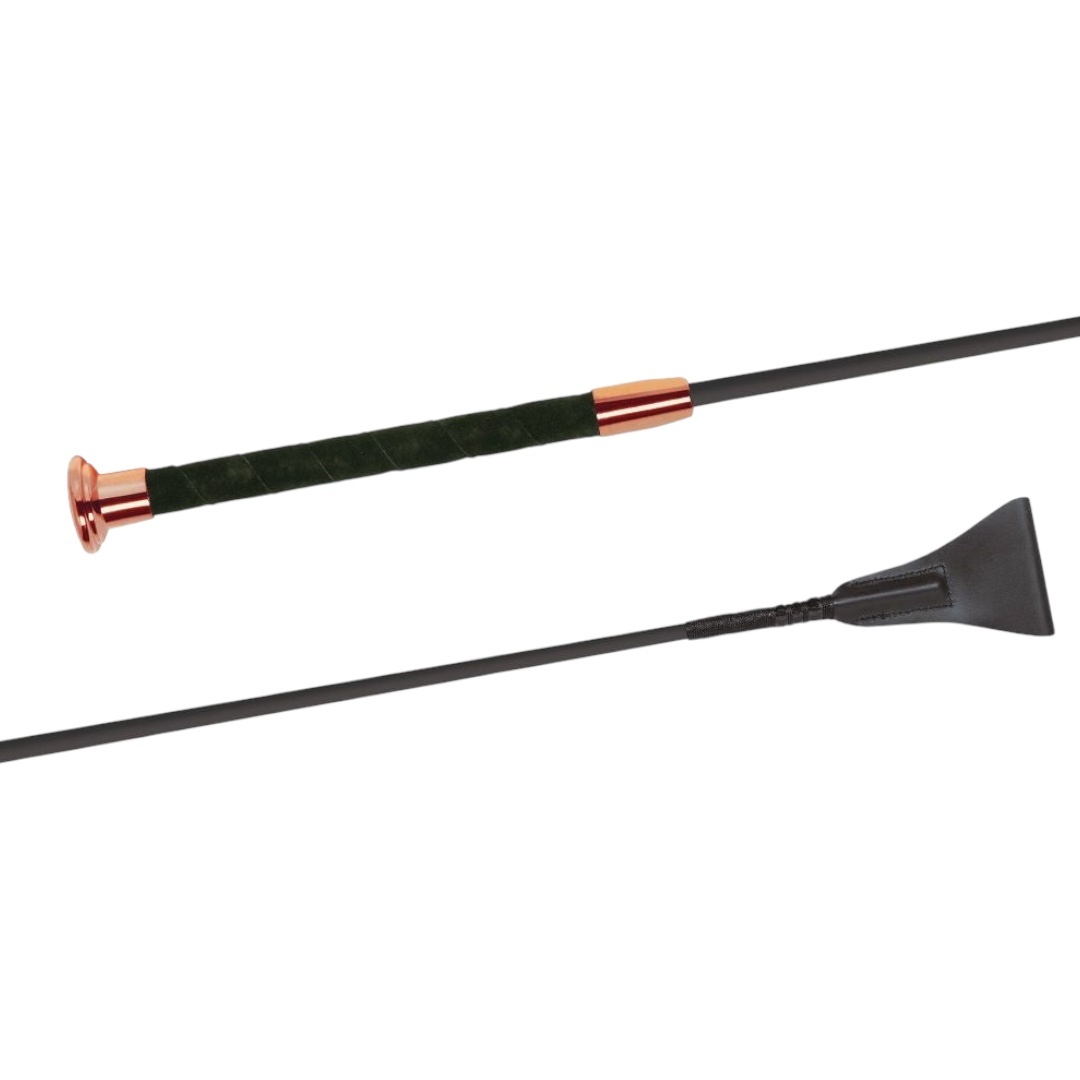
Fleck SilkTouch Premium springpisk
Fleck SilkTouch Premium springpisk Skaftet er overtrukket med fiberglas som har en silkeblød og mat overflade. Dejlig blødt håndtag. Farve: Rose Gold, Chrome, Graphite
Brand: Fleck
Category: Sporting Goods > Outdoor Recreation > Equestrian > Riding Apparel & Accessories > Riding Crops & Whips